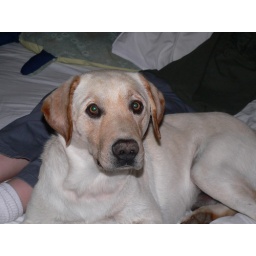
This dog was found in MIssouri by Dakota...he is now back home with his family.